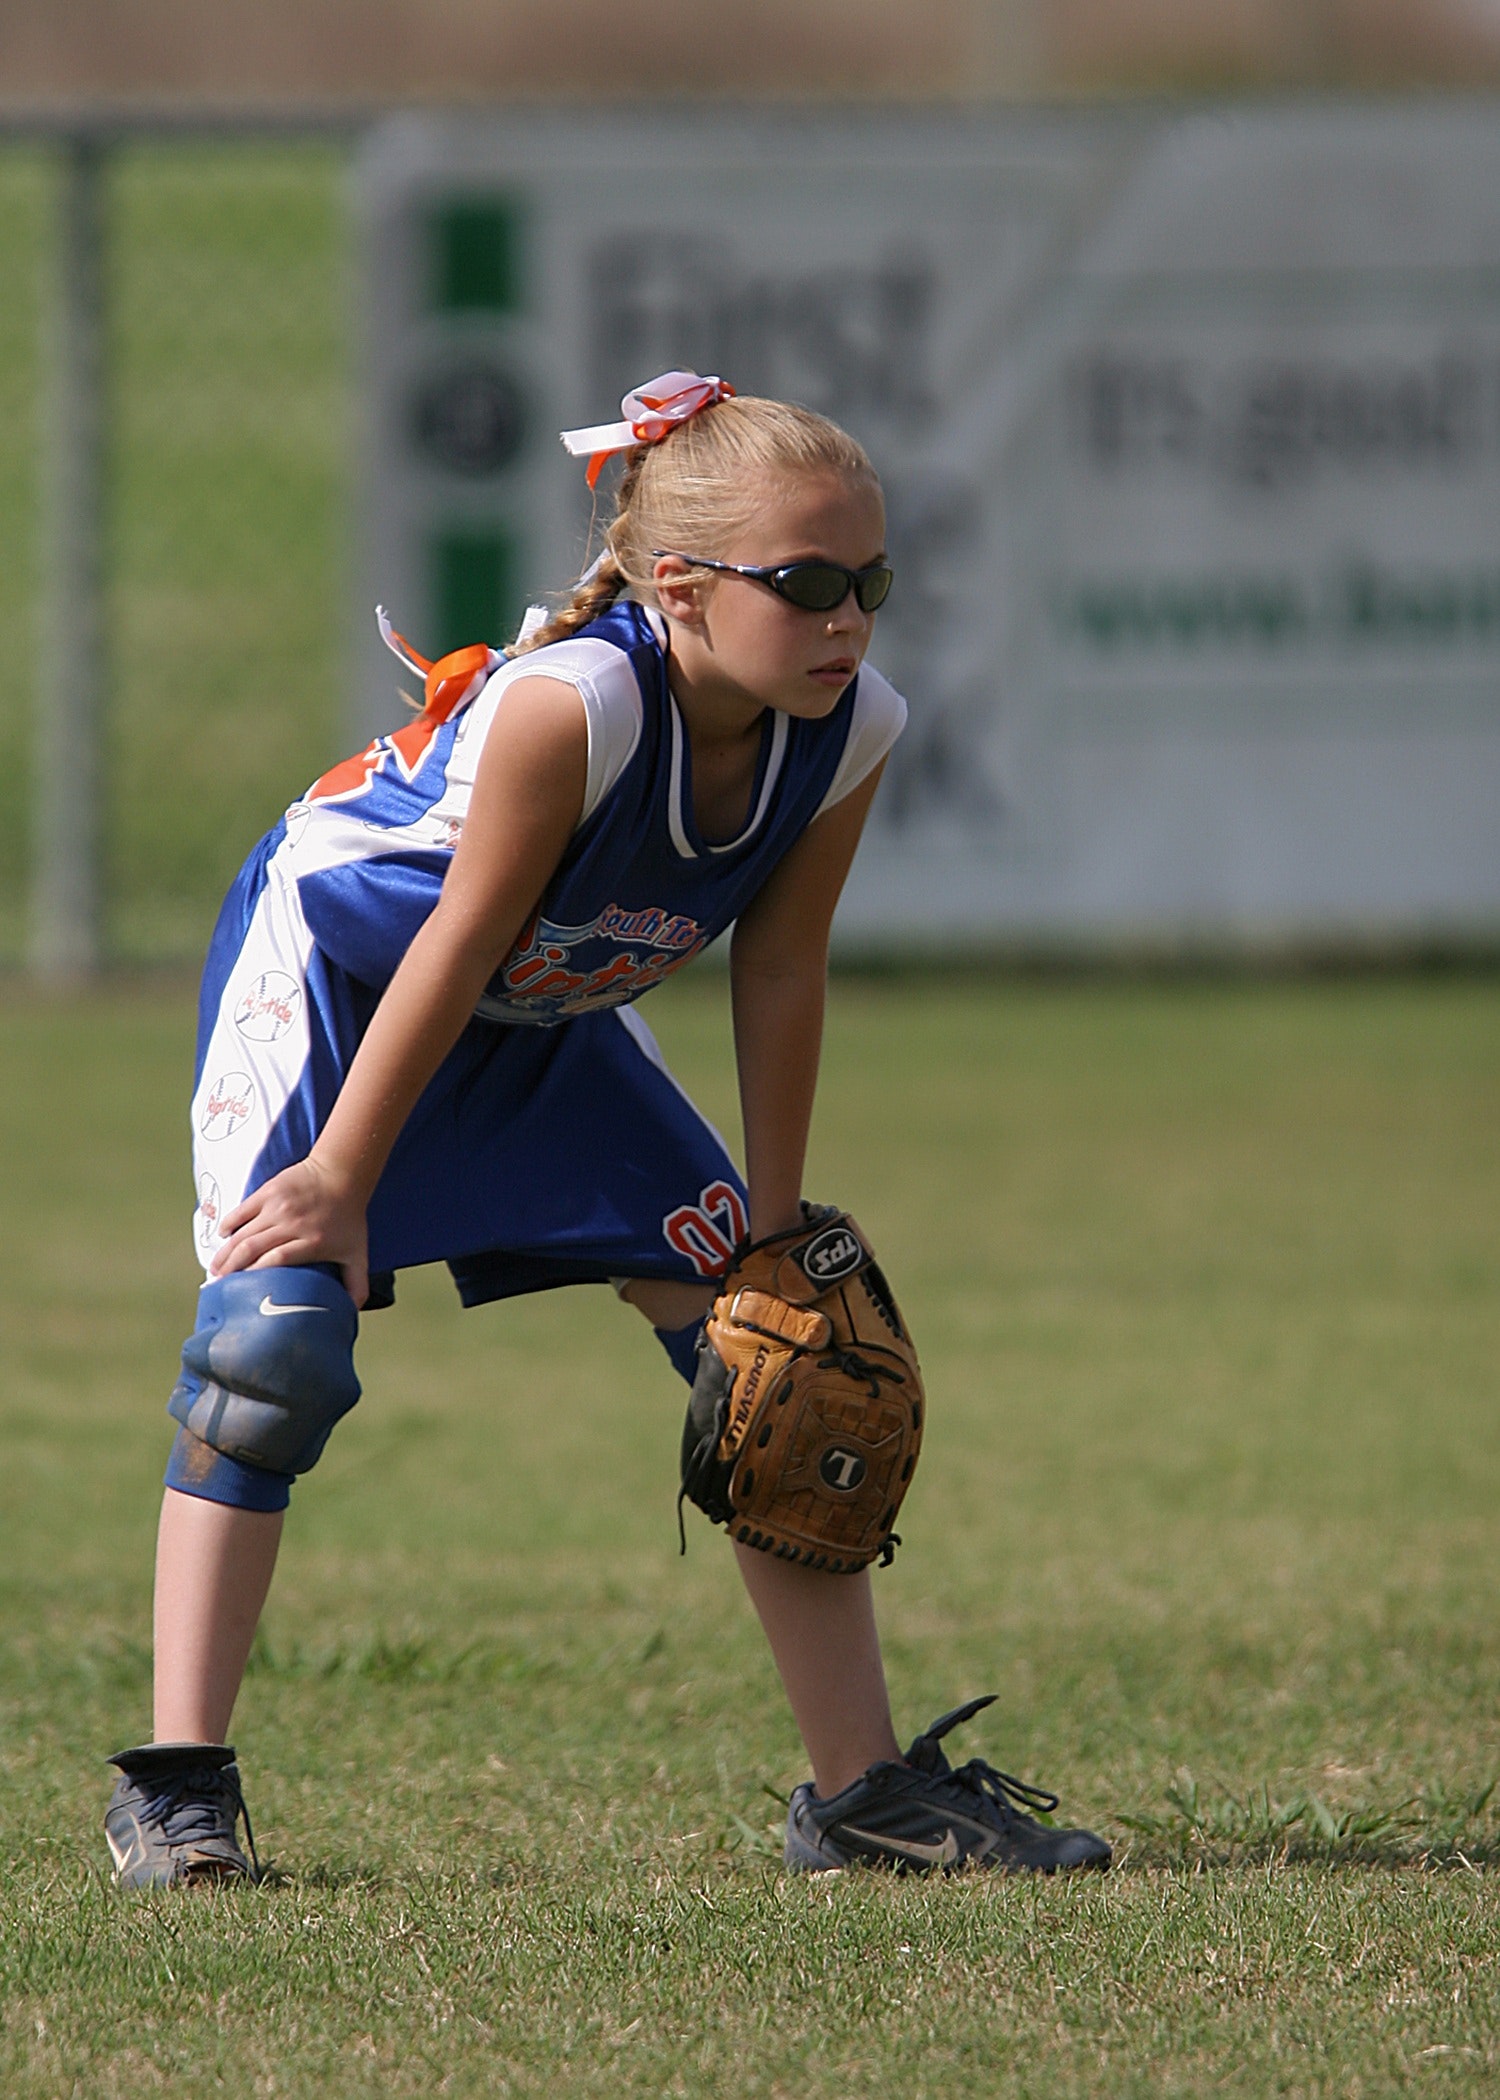
sports, team sport, ball game, player, sports equipment, tournament, Intramural softball, softball, baseball, sports gear, personal protective equipment, competition event, ball, team, games